Kalush, Ukraine

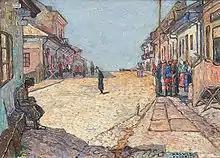
Street scene in Kalusz by Heinrich Vogeler, 1915

In 1912–13 prior to World War I near the city of Kalush an oil rig was built. However, instead of oil, the rig ended up extracting a natural gas. For a long time the gas was not utilized, but later was used for heating a potassium quarry and boilers in Boryslav and Drohobych.